Tennessee State Route 6

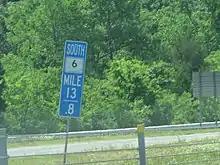
State Route 6 co-signed with U.S. Route 31E in Nashville, Tennessee

State Route 6 (SR 6) is a state highway that is unsigned. It travels through the central part of the U.S. state of Tennessee from Lawrence County to Sumner County. The highway is related to the following U.S. Highways: